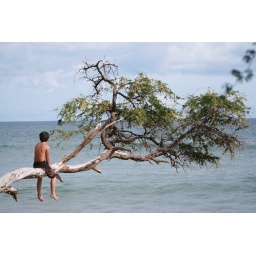
Small boy playing on a tree over water